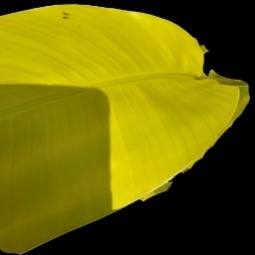
Label: Iron